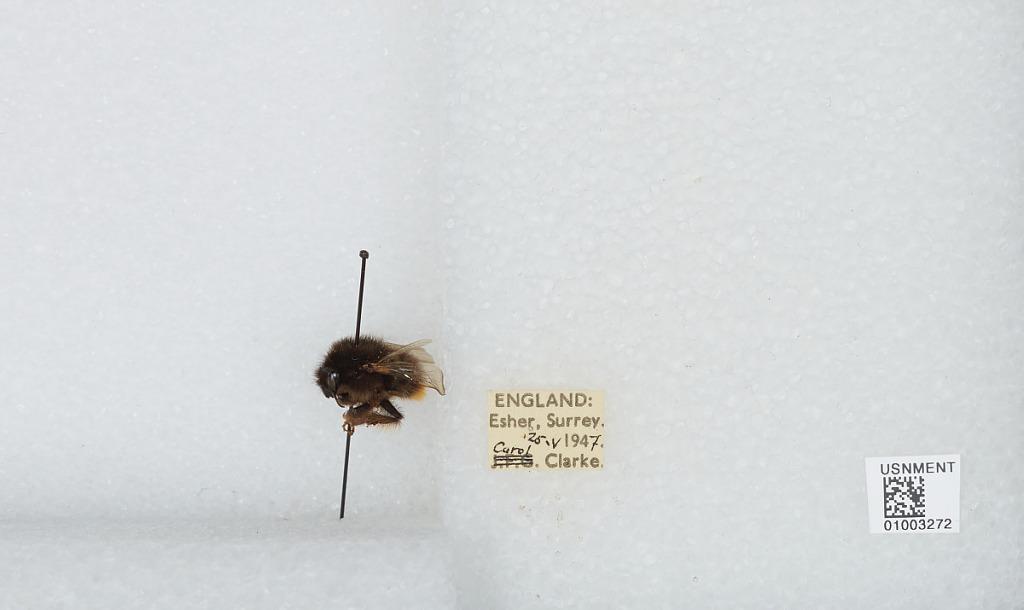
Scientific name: Bombus (Melanobombus) lapidarius lapidarius (Linnaeus)
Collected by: C. Clarke
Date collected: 1947-5-25
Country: United Kingdom
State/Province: England
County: Surrey
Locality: Esher
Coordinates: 51.3691, -0.365